Hibatuddin Shahrestani

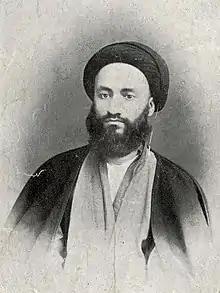
Hibatuddin Shahrestani, circa 1914.

Shahrestani's writings and works amount to over one hundred volumes of books and treatises in various Islamic sciences and fields in Arabic and Persian languages. Elsewhere, the number of his writings is mentioned as more than three hundred and fifty volumes. The names of some of which are given here.